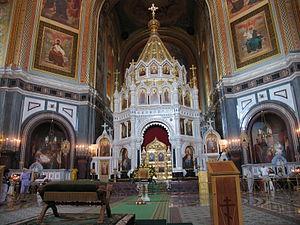
Pussy Riot est un groupe de punk rock féministe russe, originaire de Moscou. Formé en 2011, le collectif organise à Moscou des performances artistiques non autorisées pour promouvoir les droits des femmes en Russie et, en 2012, pour s’opposer à la campagne du Premier ministre Vladimir Poutine en vue de l’élection présidentielle.